Shea Moisture

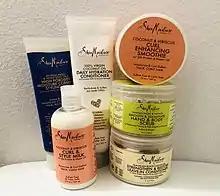
Variety of SheaMoisture products

Shea Moisture is an American personal care company that focuses on shampoo, conditioner and body wash. It is owned by Sundial Brands.